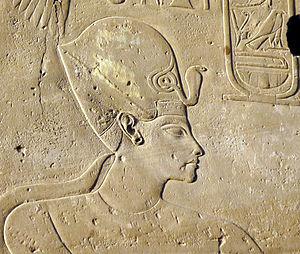
Bas-relief d'Horemheb sur une colonne de la grande colonnade d'Amenhotep III, temple de Louxor, Égypte
Vers 1350 av. J.-C. :
Les attributs du pharaon ou regalia pharaoniques sont les objets symboliques de la royauté de l'Ancienne Égypte. En usage entre 3150 et 30 av. J.-C., ces attributs sont propres aux pharaons mais aussi à certains dieux tels Atoum, Rê, Osiris ou Horus. Dans la mythologie égyptienne, ces puissants dieux sont en effet considérés comme les détenteurs originels du pouvoir royal et comme les premiers souverains de la vallée du Nil.